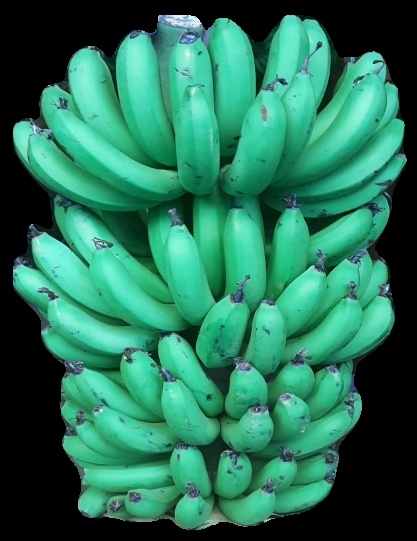
Variety: pachbale
Grade: grade1